Beautiful Darling

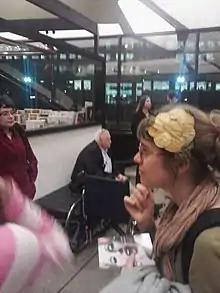
Jeremiah Newton (seated) in the Hirshhorn Museum for a "Beautiful Darling" screening on November 4, 2010

Distributed by Corinth Films, "Beautiful Darling" opened at the IFC Center cinemas in New York City on April 22, 2011. Due to its critical and box office success, the film's one week run at the IFC was extended for a month, and the film then played in other selected cities around the country including Los Angeles, Chicago and Boston. In February 2012, Corinth Films released the official DVD of the film.